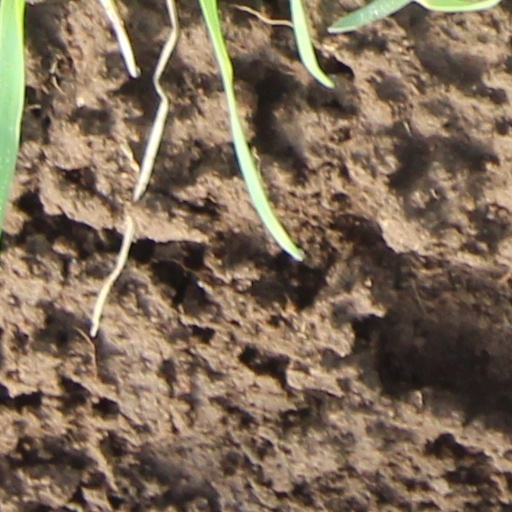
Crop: wheat